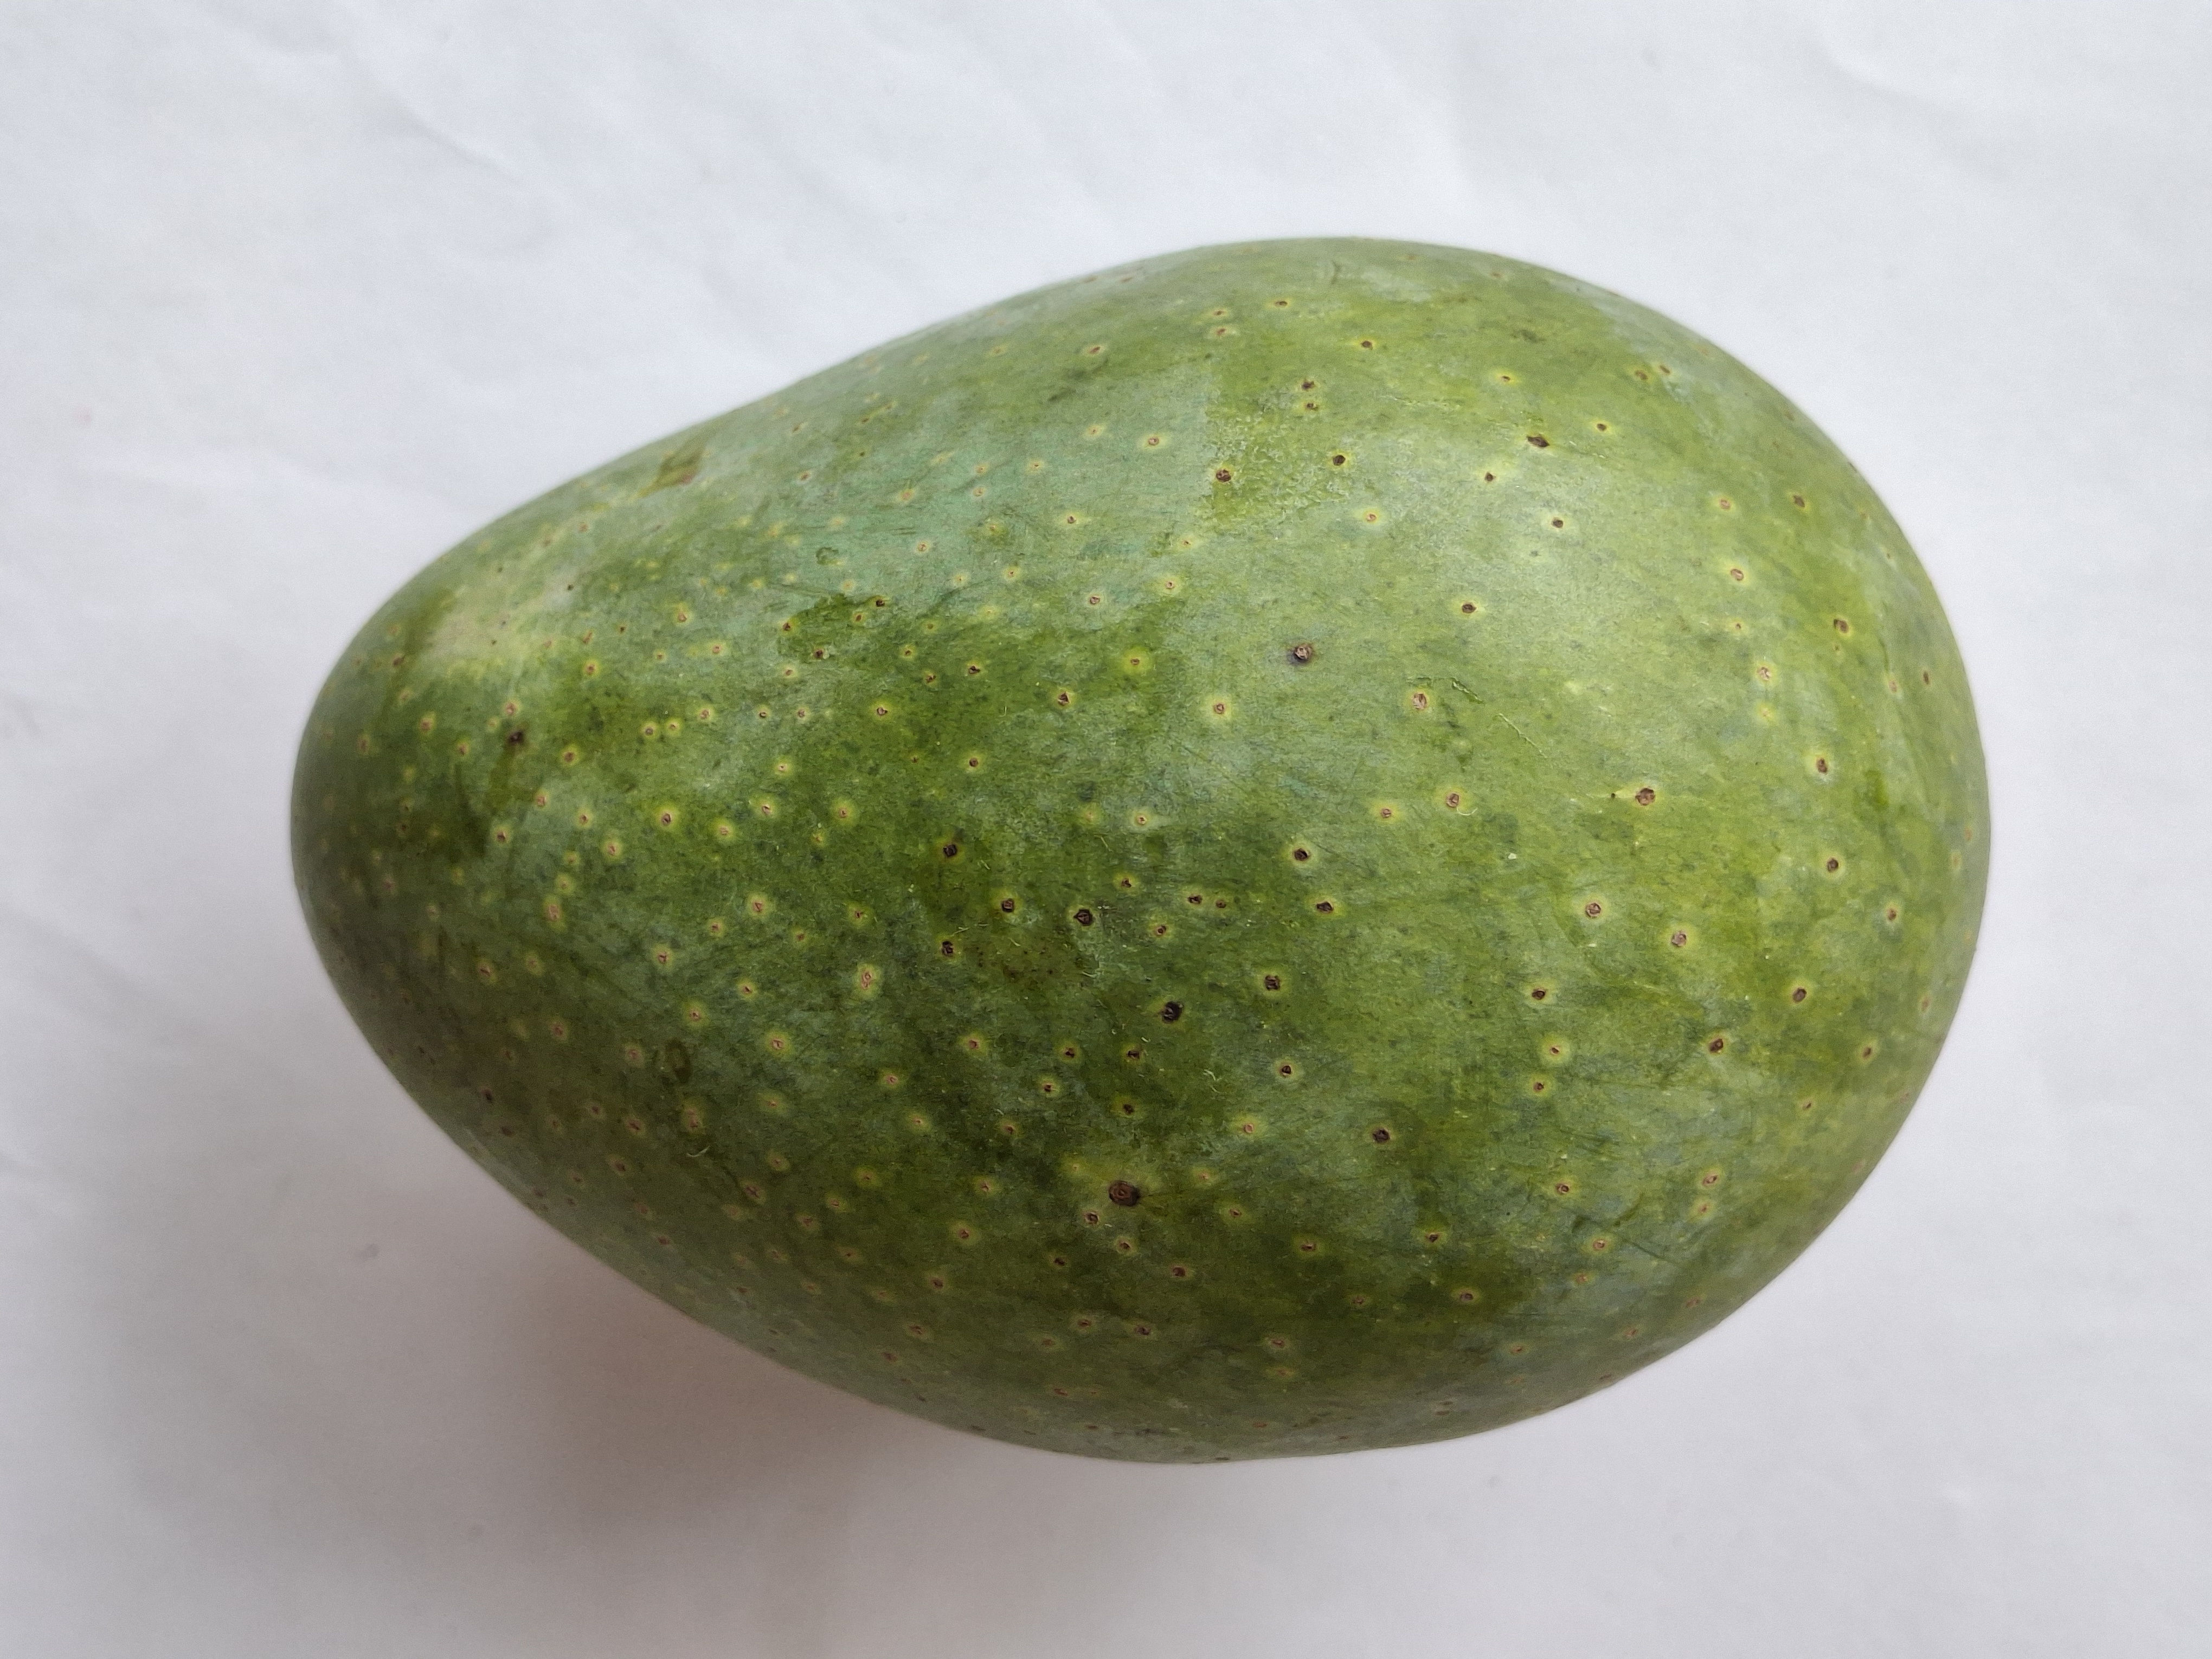
Mango variety: GopalBhog